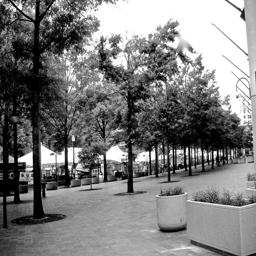
photograph taken by person , exterior of festival